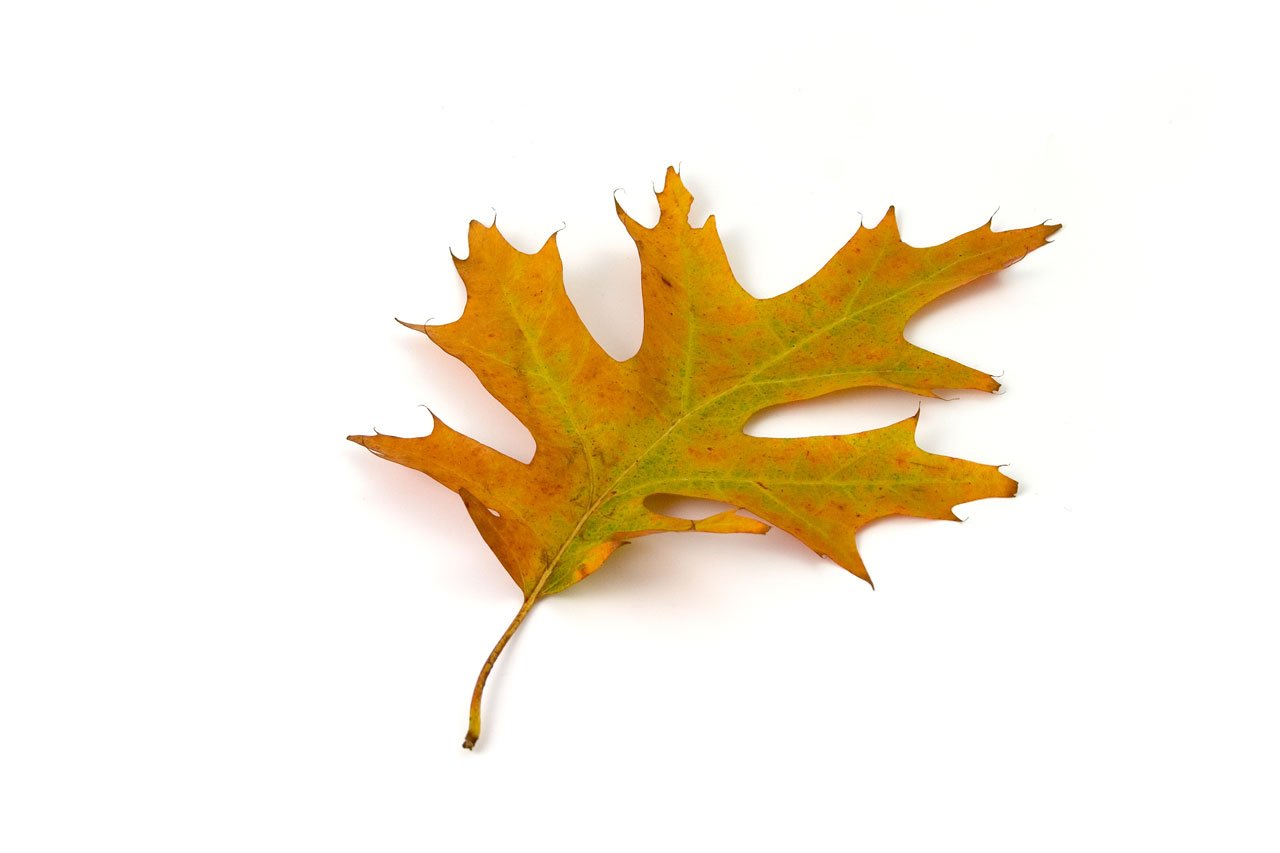
tree, branch, plant, white, leaf, fall, isolated, food, green, red, produce, color, autumn, colorful, yellow, maple tree, maple leaf, background, single, oak, flowering plant, maidenhair tree, woody plant, land plant